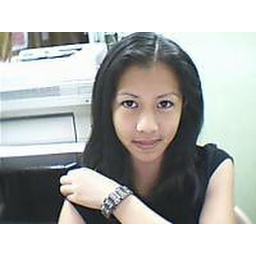
girl in black